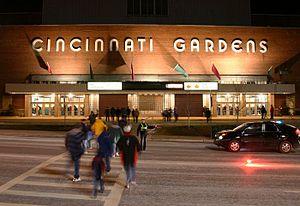
Le Cincinnati Gardens est une salle omnisports située à Cincinnati dans l'Ohio. Sa capacité est de 10 208 places. Construit en 1949, elle fut la salle de l'équipe NBA des Royals de Cincinnati de 1957 à 1972.